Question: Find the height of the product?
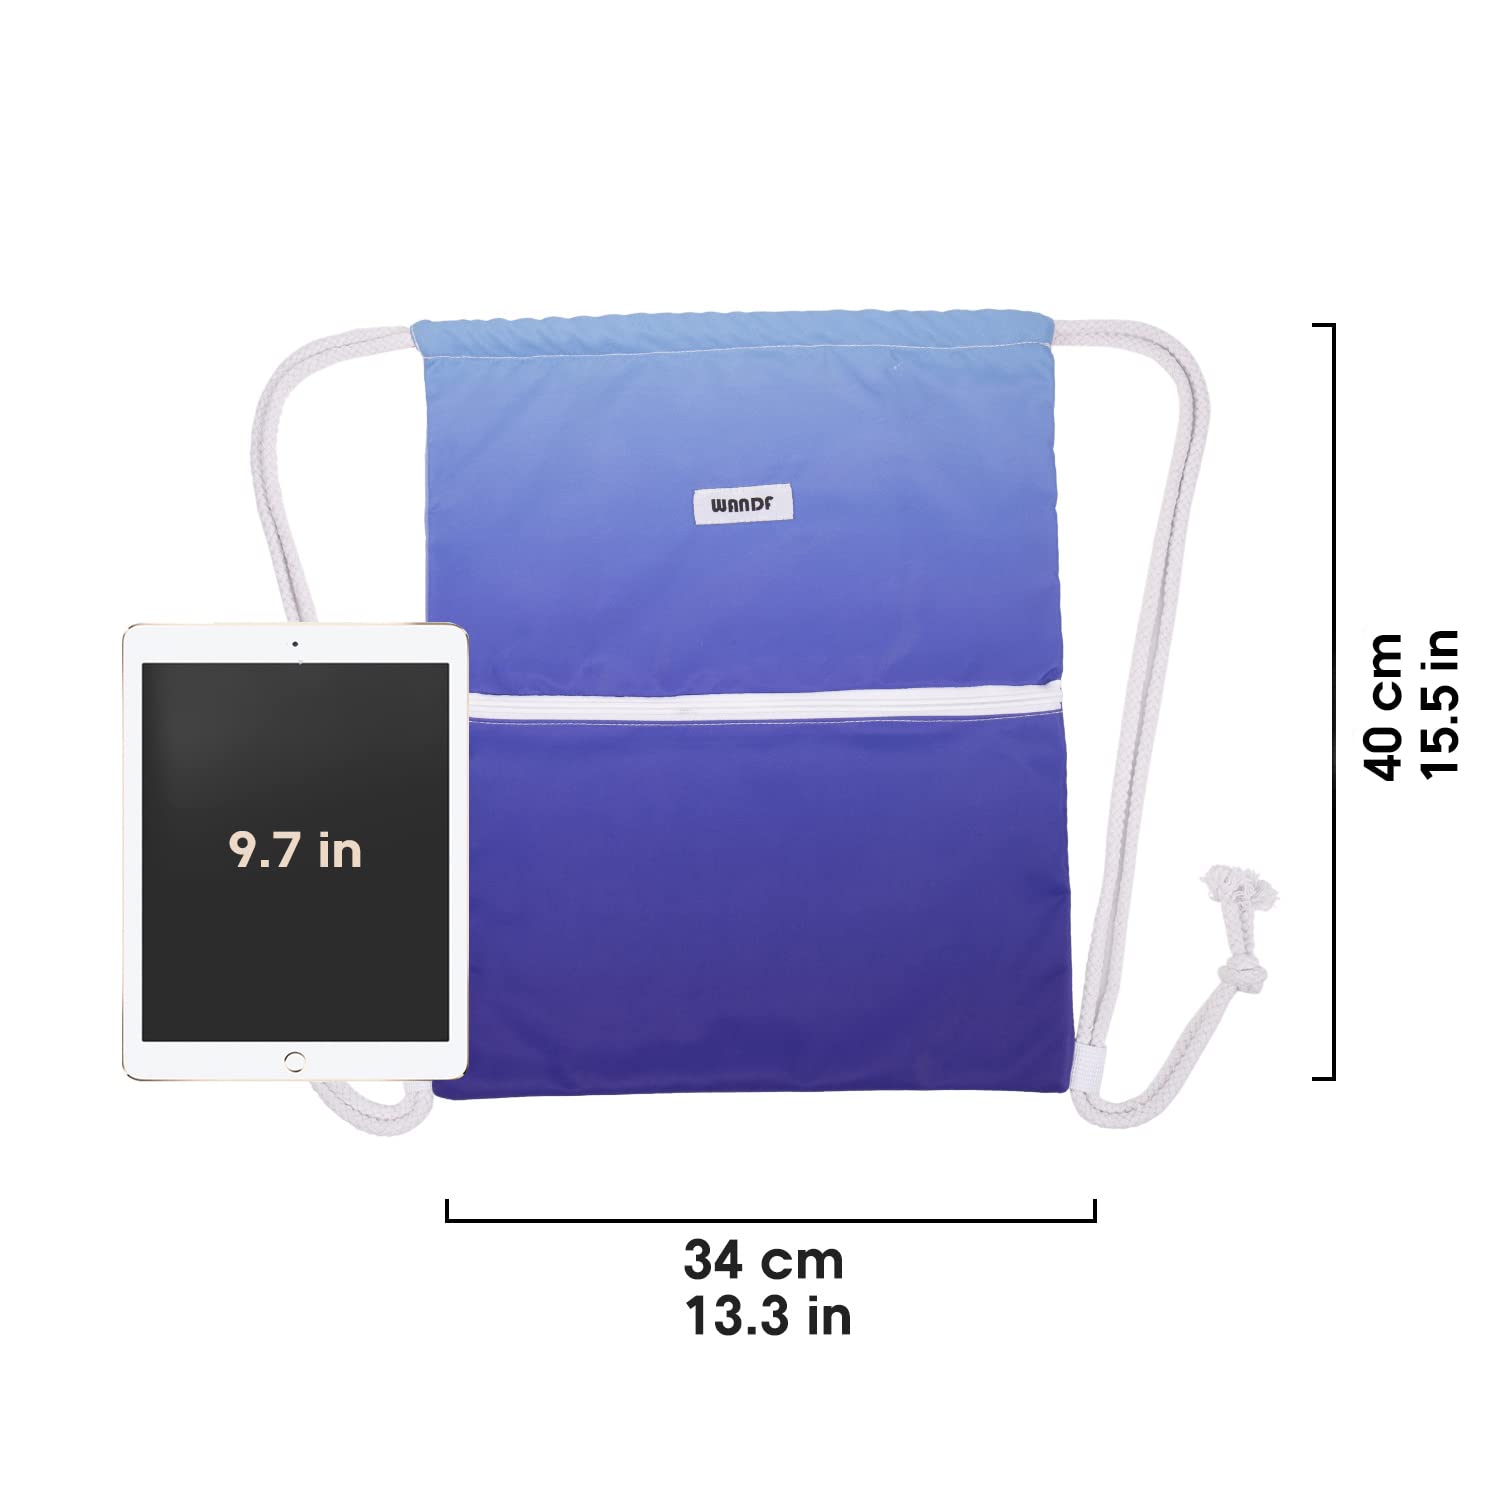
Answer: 15.5 inch